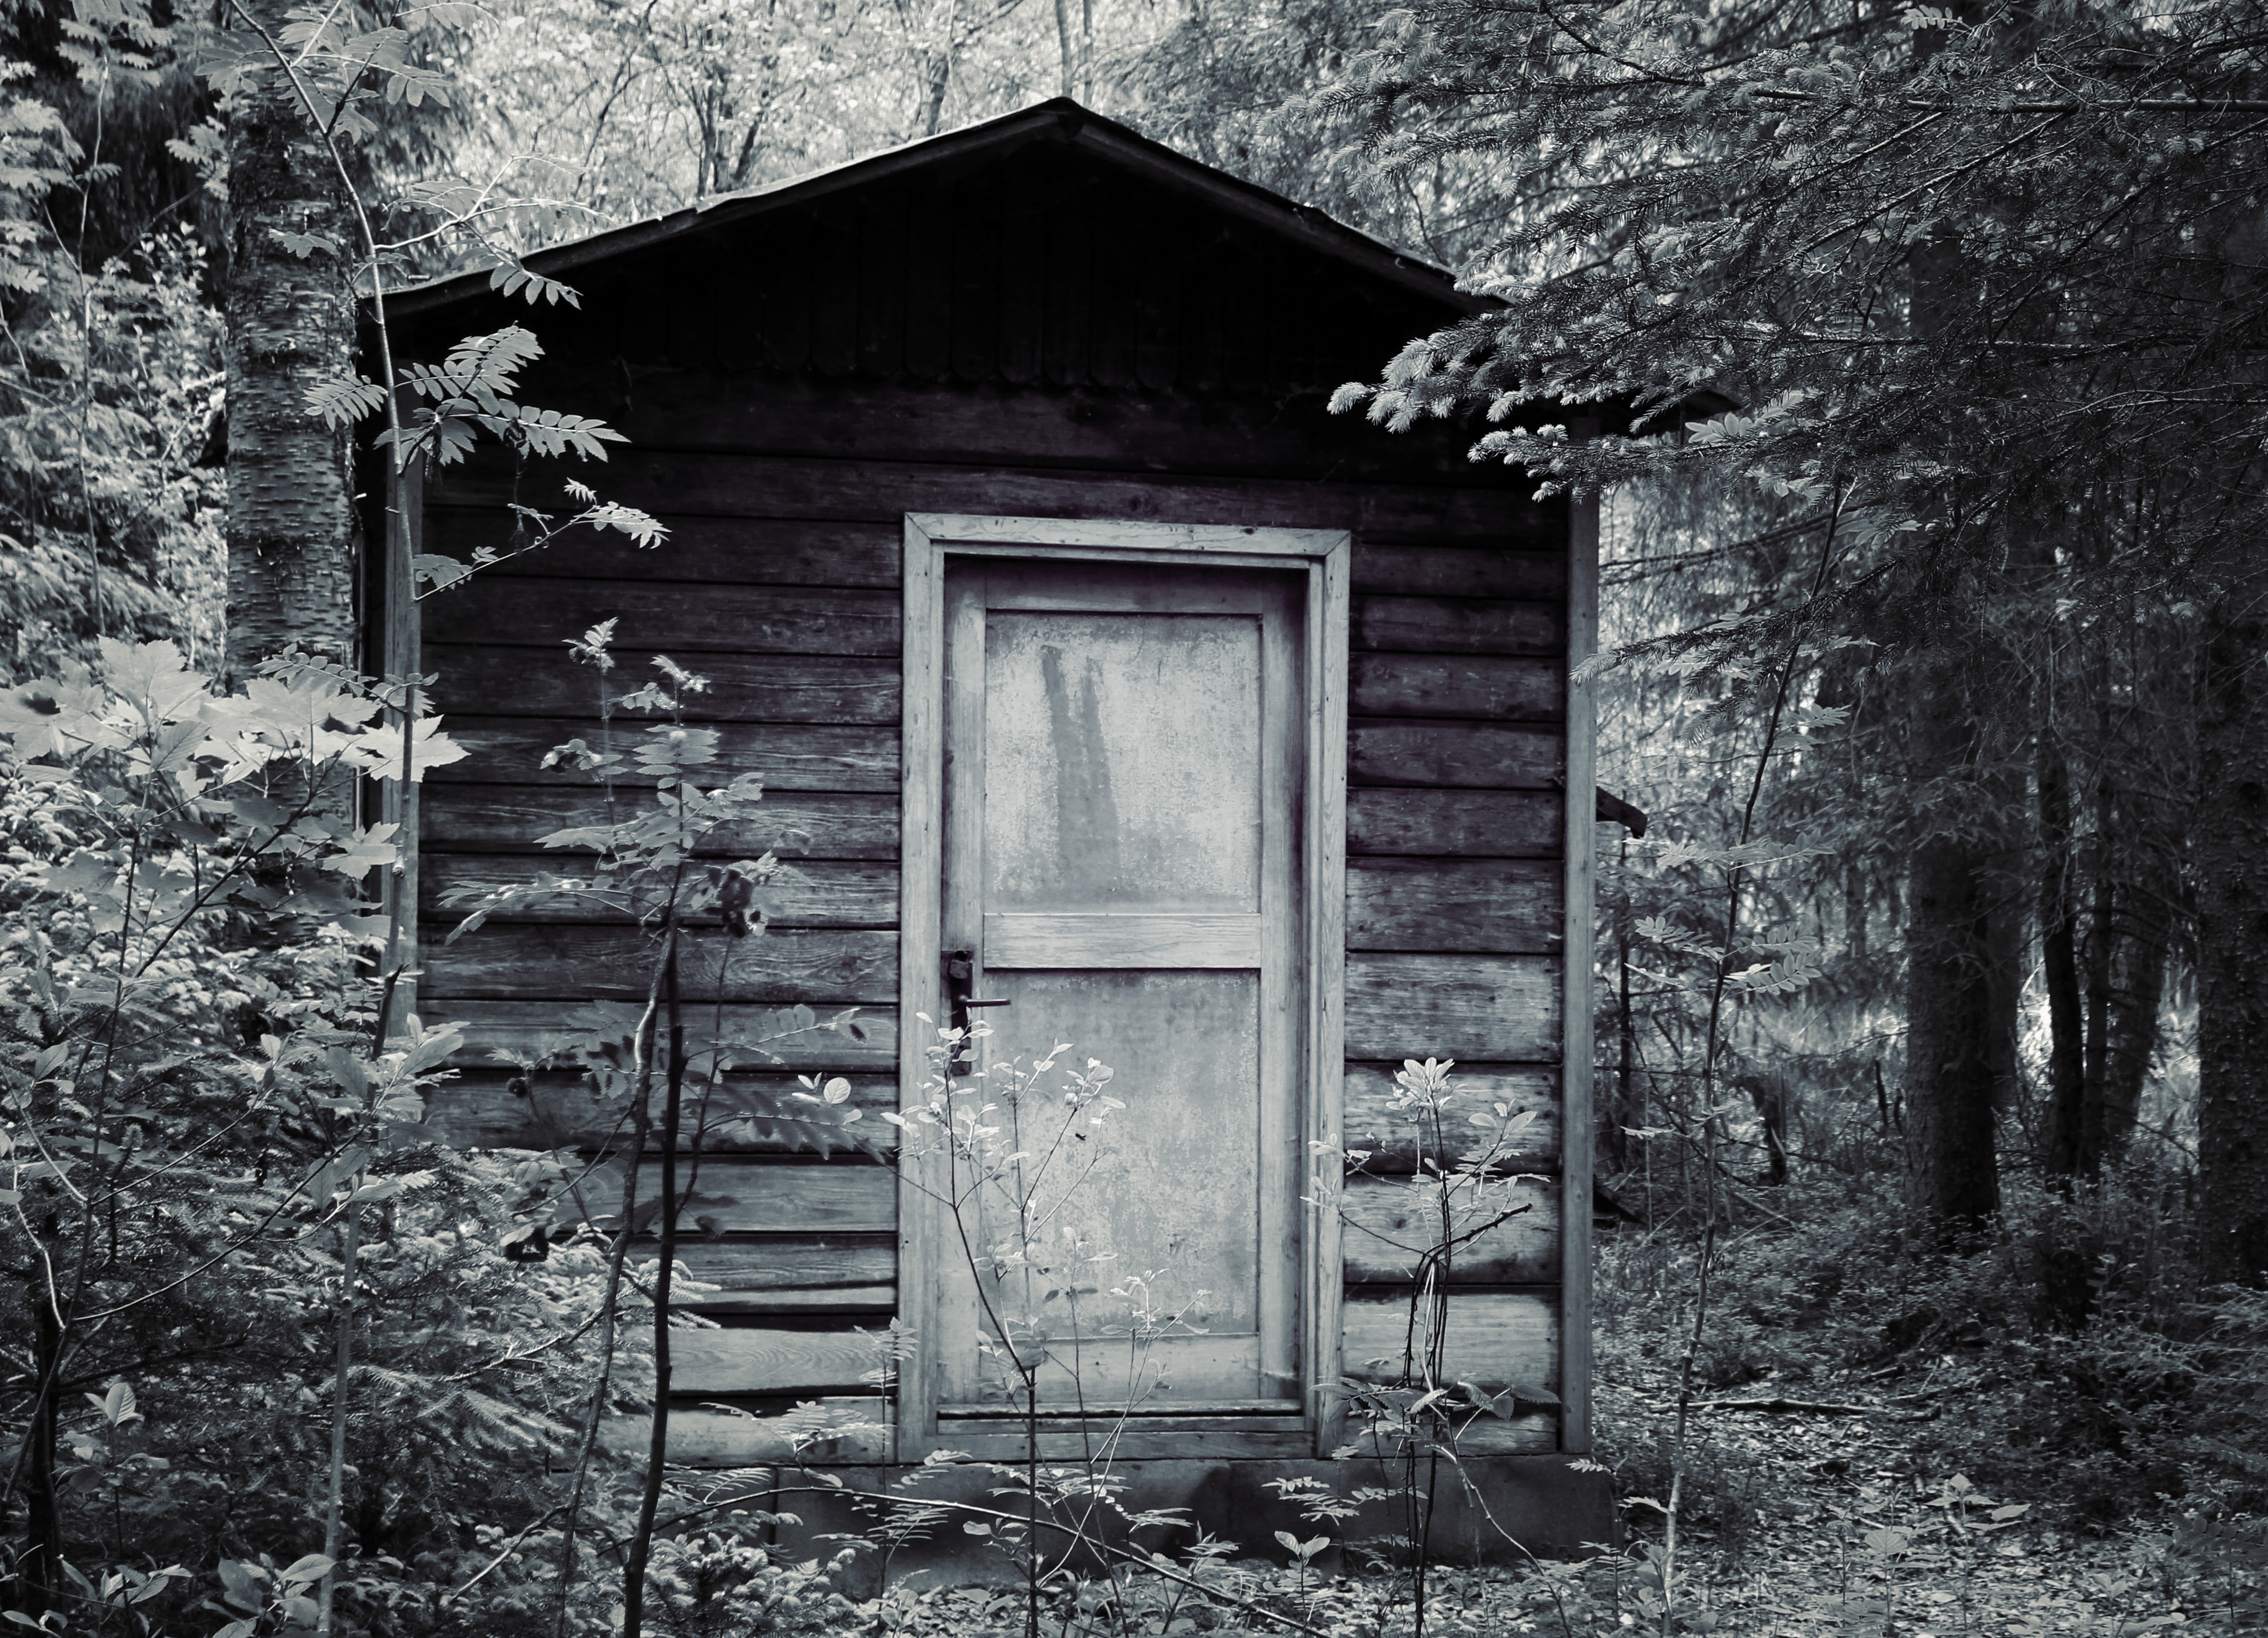
tree, nature, forest, snow, winter, black and white, white, house, window, building, home, hut, shack, darkness, black, monochrome, door, ruins, outhouse, stay, log cabin, accommodation, monochrome photography, rest house